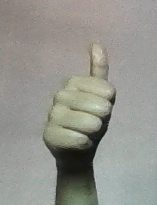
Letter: aleff